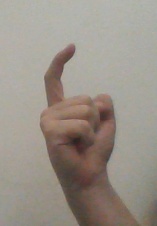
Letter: ra